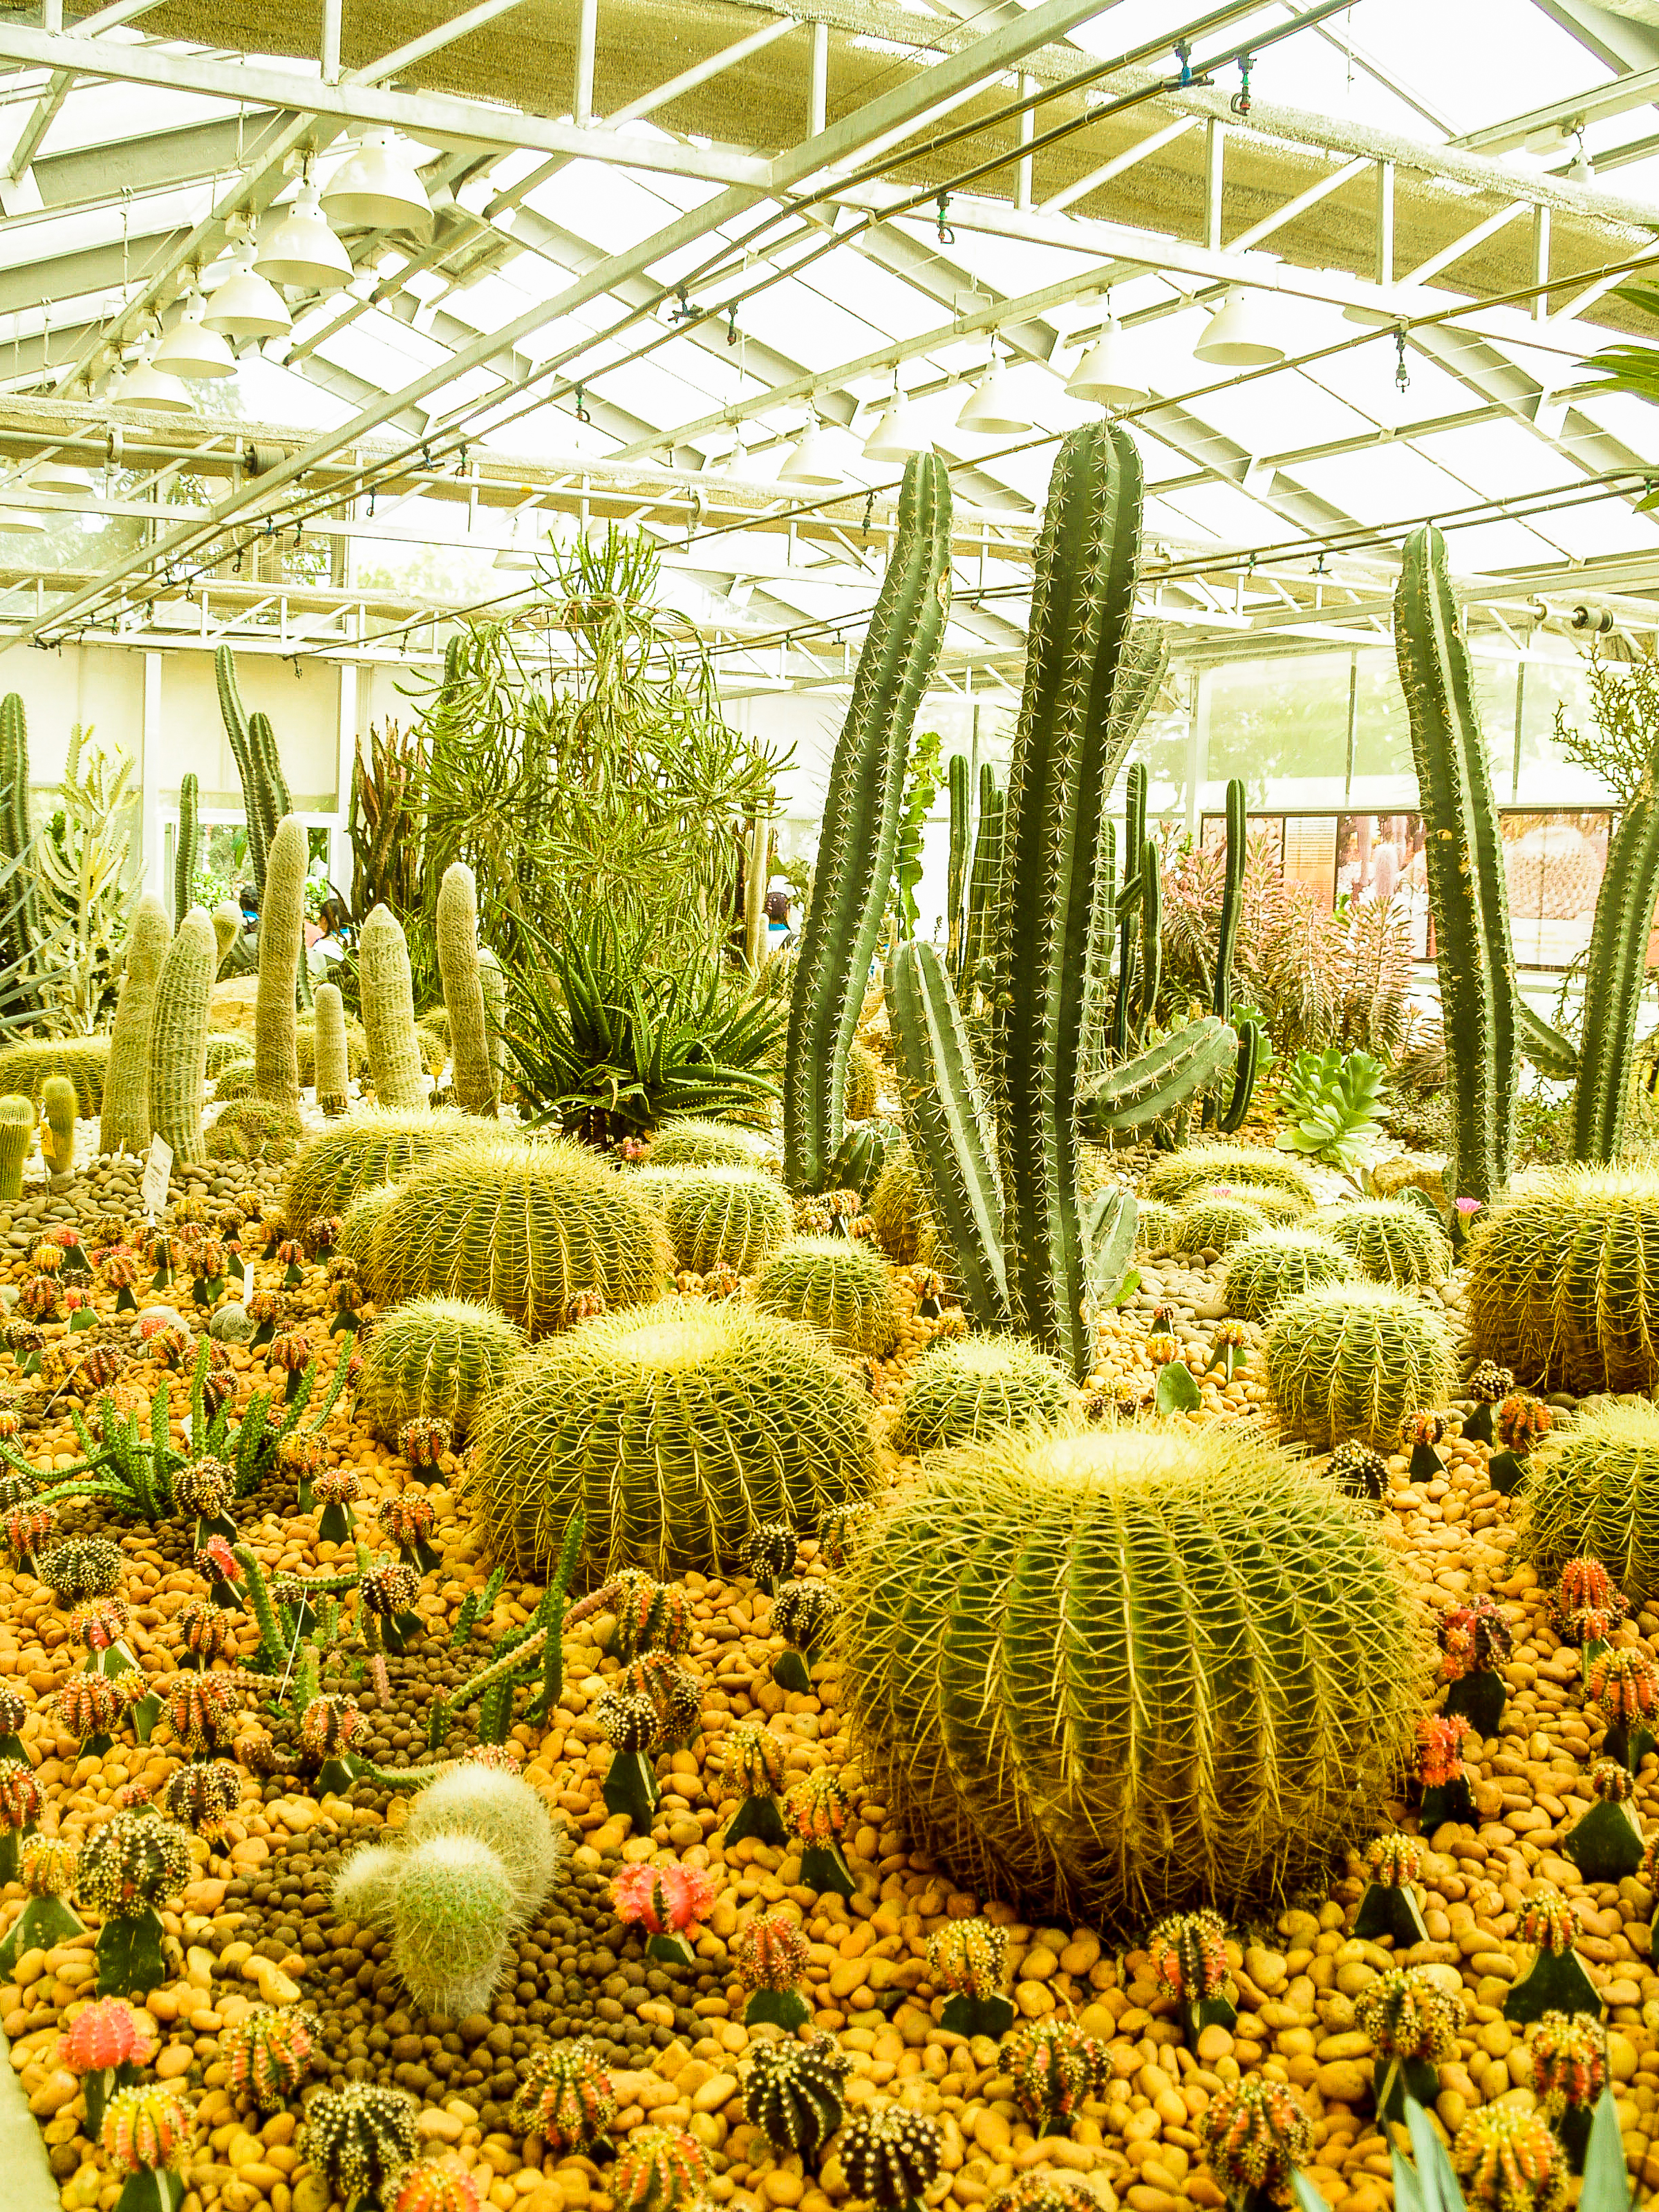
cactus, desert, plant, green, nature, garden, succulent, botany, botanical, dry, cacti, growth, sharp, landscape, grow, flower, summer, leaf, pattern, background, closeup, beautiful, thorn, spine, macro, natural, flora, spike, tropical, texture, botanical garden, vegetation, hedgehog cactus, greenhouse, biome, flowering plant, caryophyllales